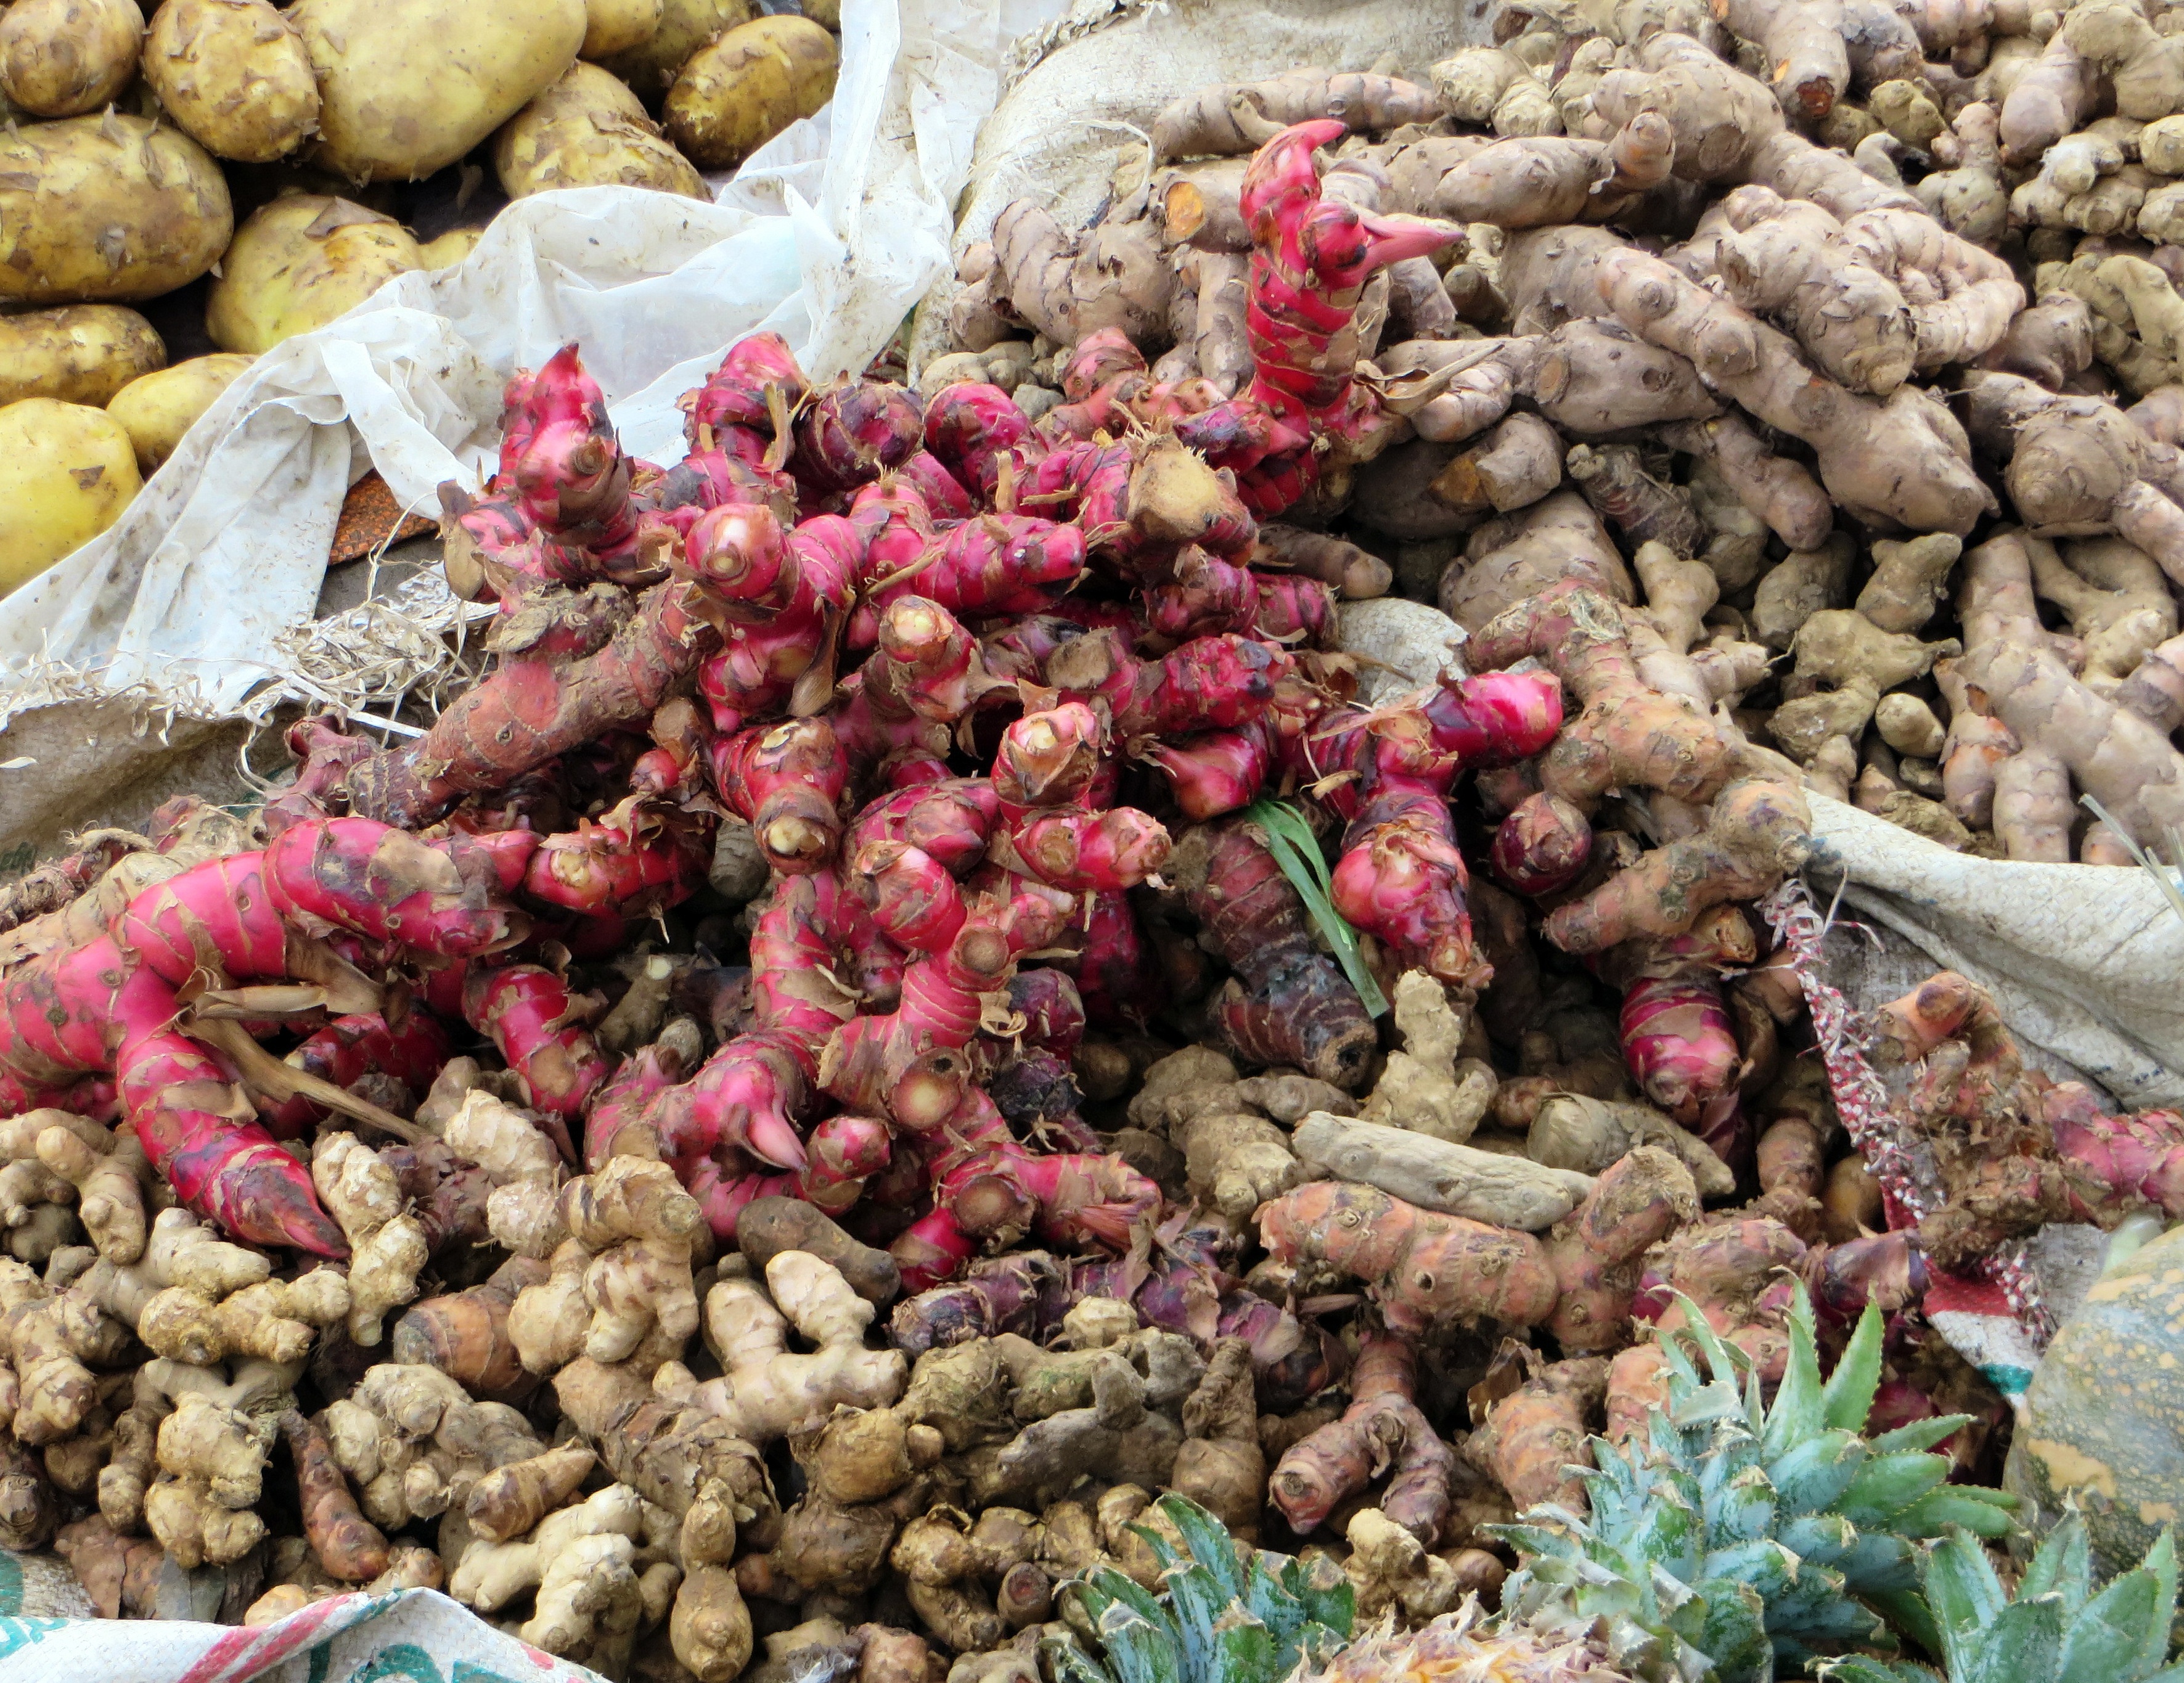
plant, flower, food, produce, vegetable, market, viet nam, spices, flowering plant, land plant, red ginger, the roots